Moro de guandules
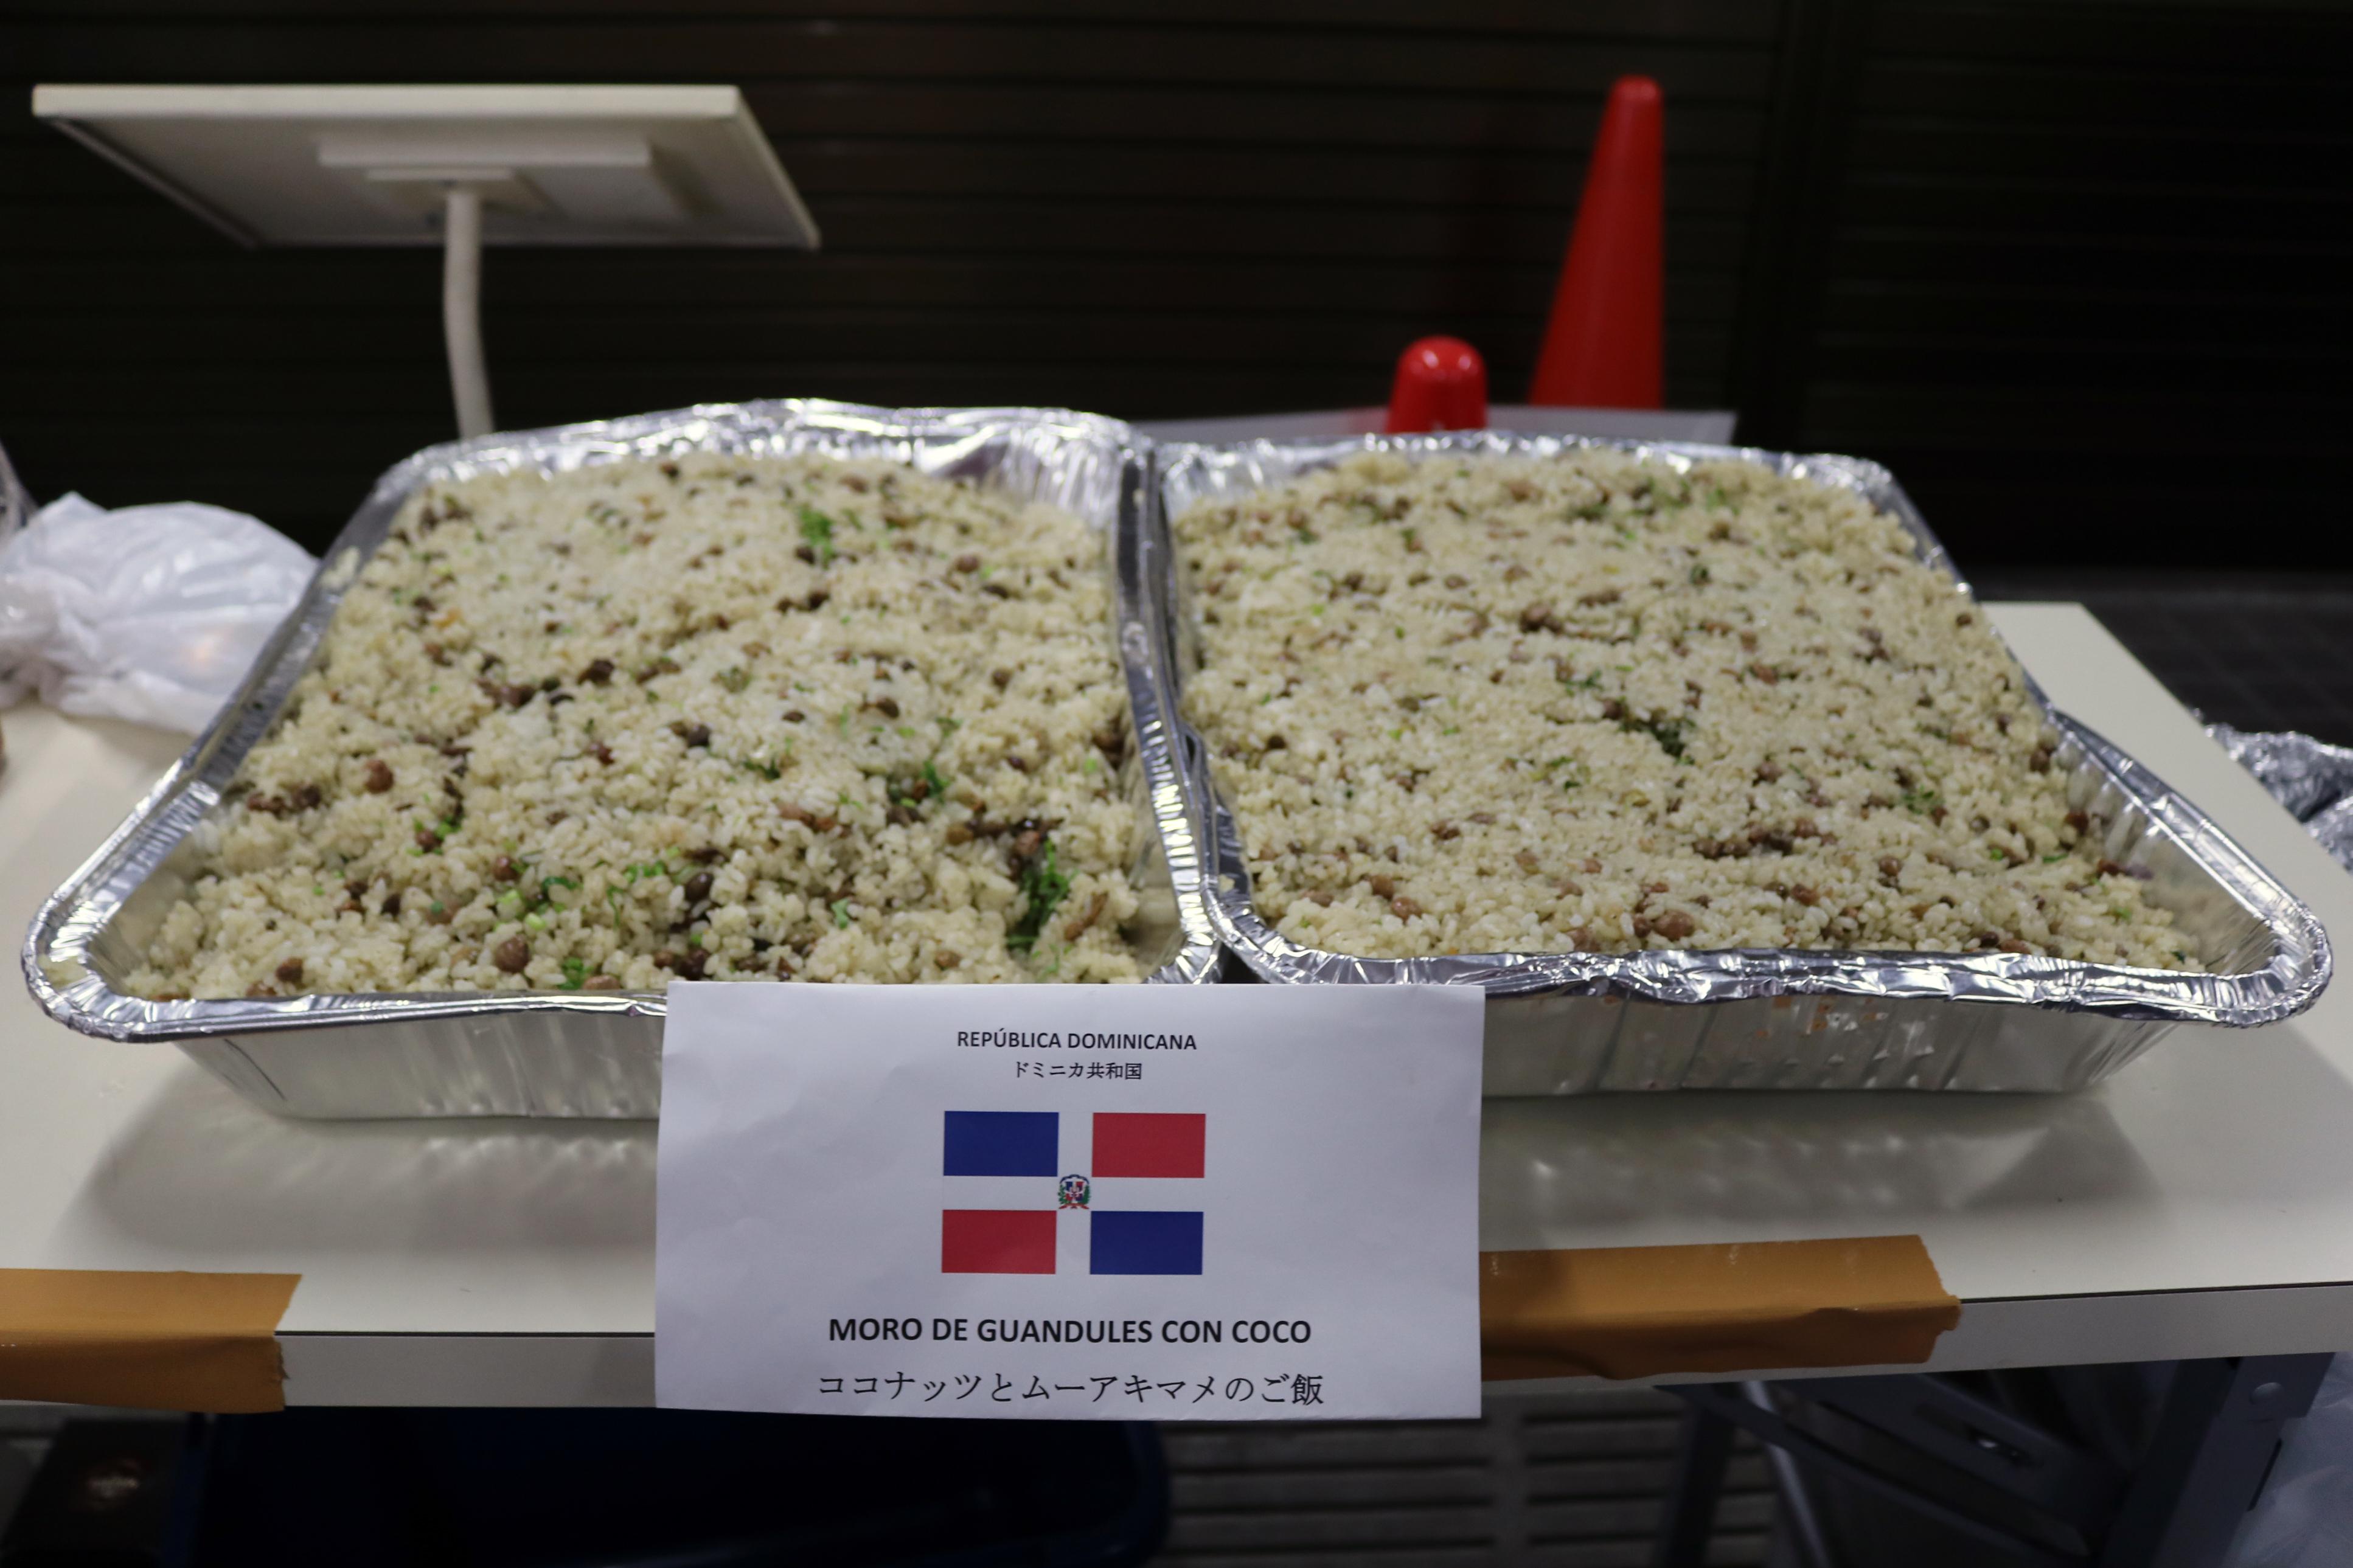
Also known as:
es - Spanish: Moro de guandules
Category: beans, rice (pigeon peas, rice)
Cuisine: Dominican
Associated cuisines: Dominican
Area: Dominican Republic
Countries: Dominican Republic
Region: Caribbean, , , ,
This is a one pot dish made with long-grain rice, pigeon peas, celery, cubanelle pepper, red onion, garlic, lippia, cilantro, tomato paste, and occasionally olives and capers.